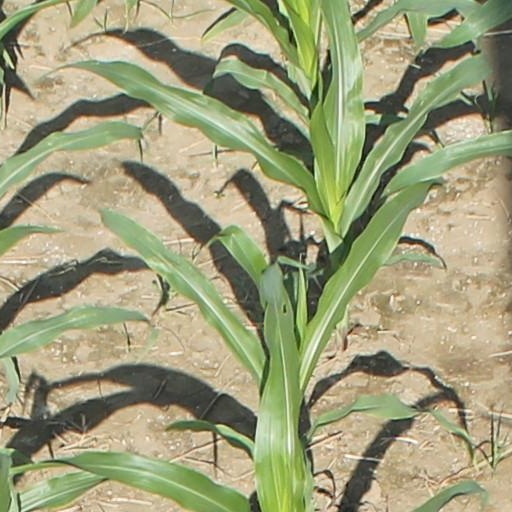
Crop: maize; corn